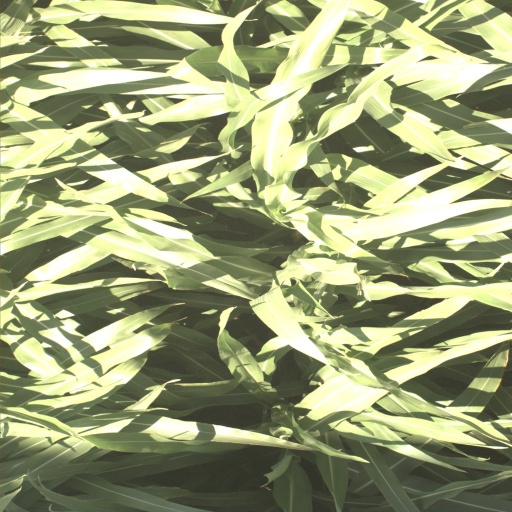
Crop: sorghum